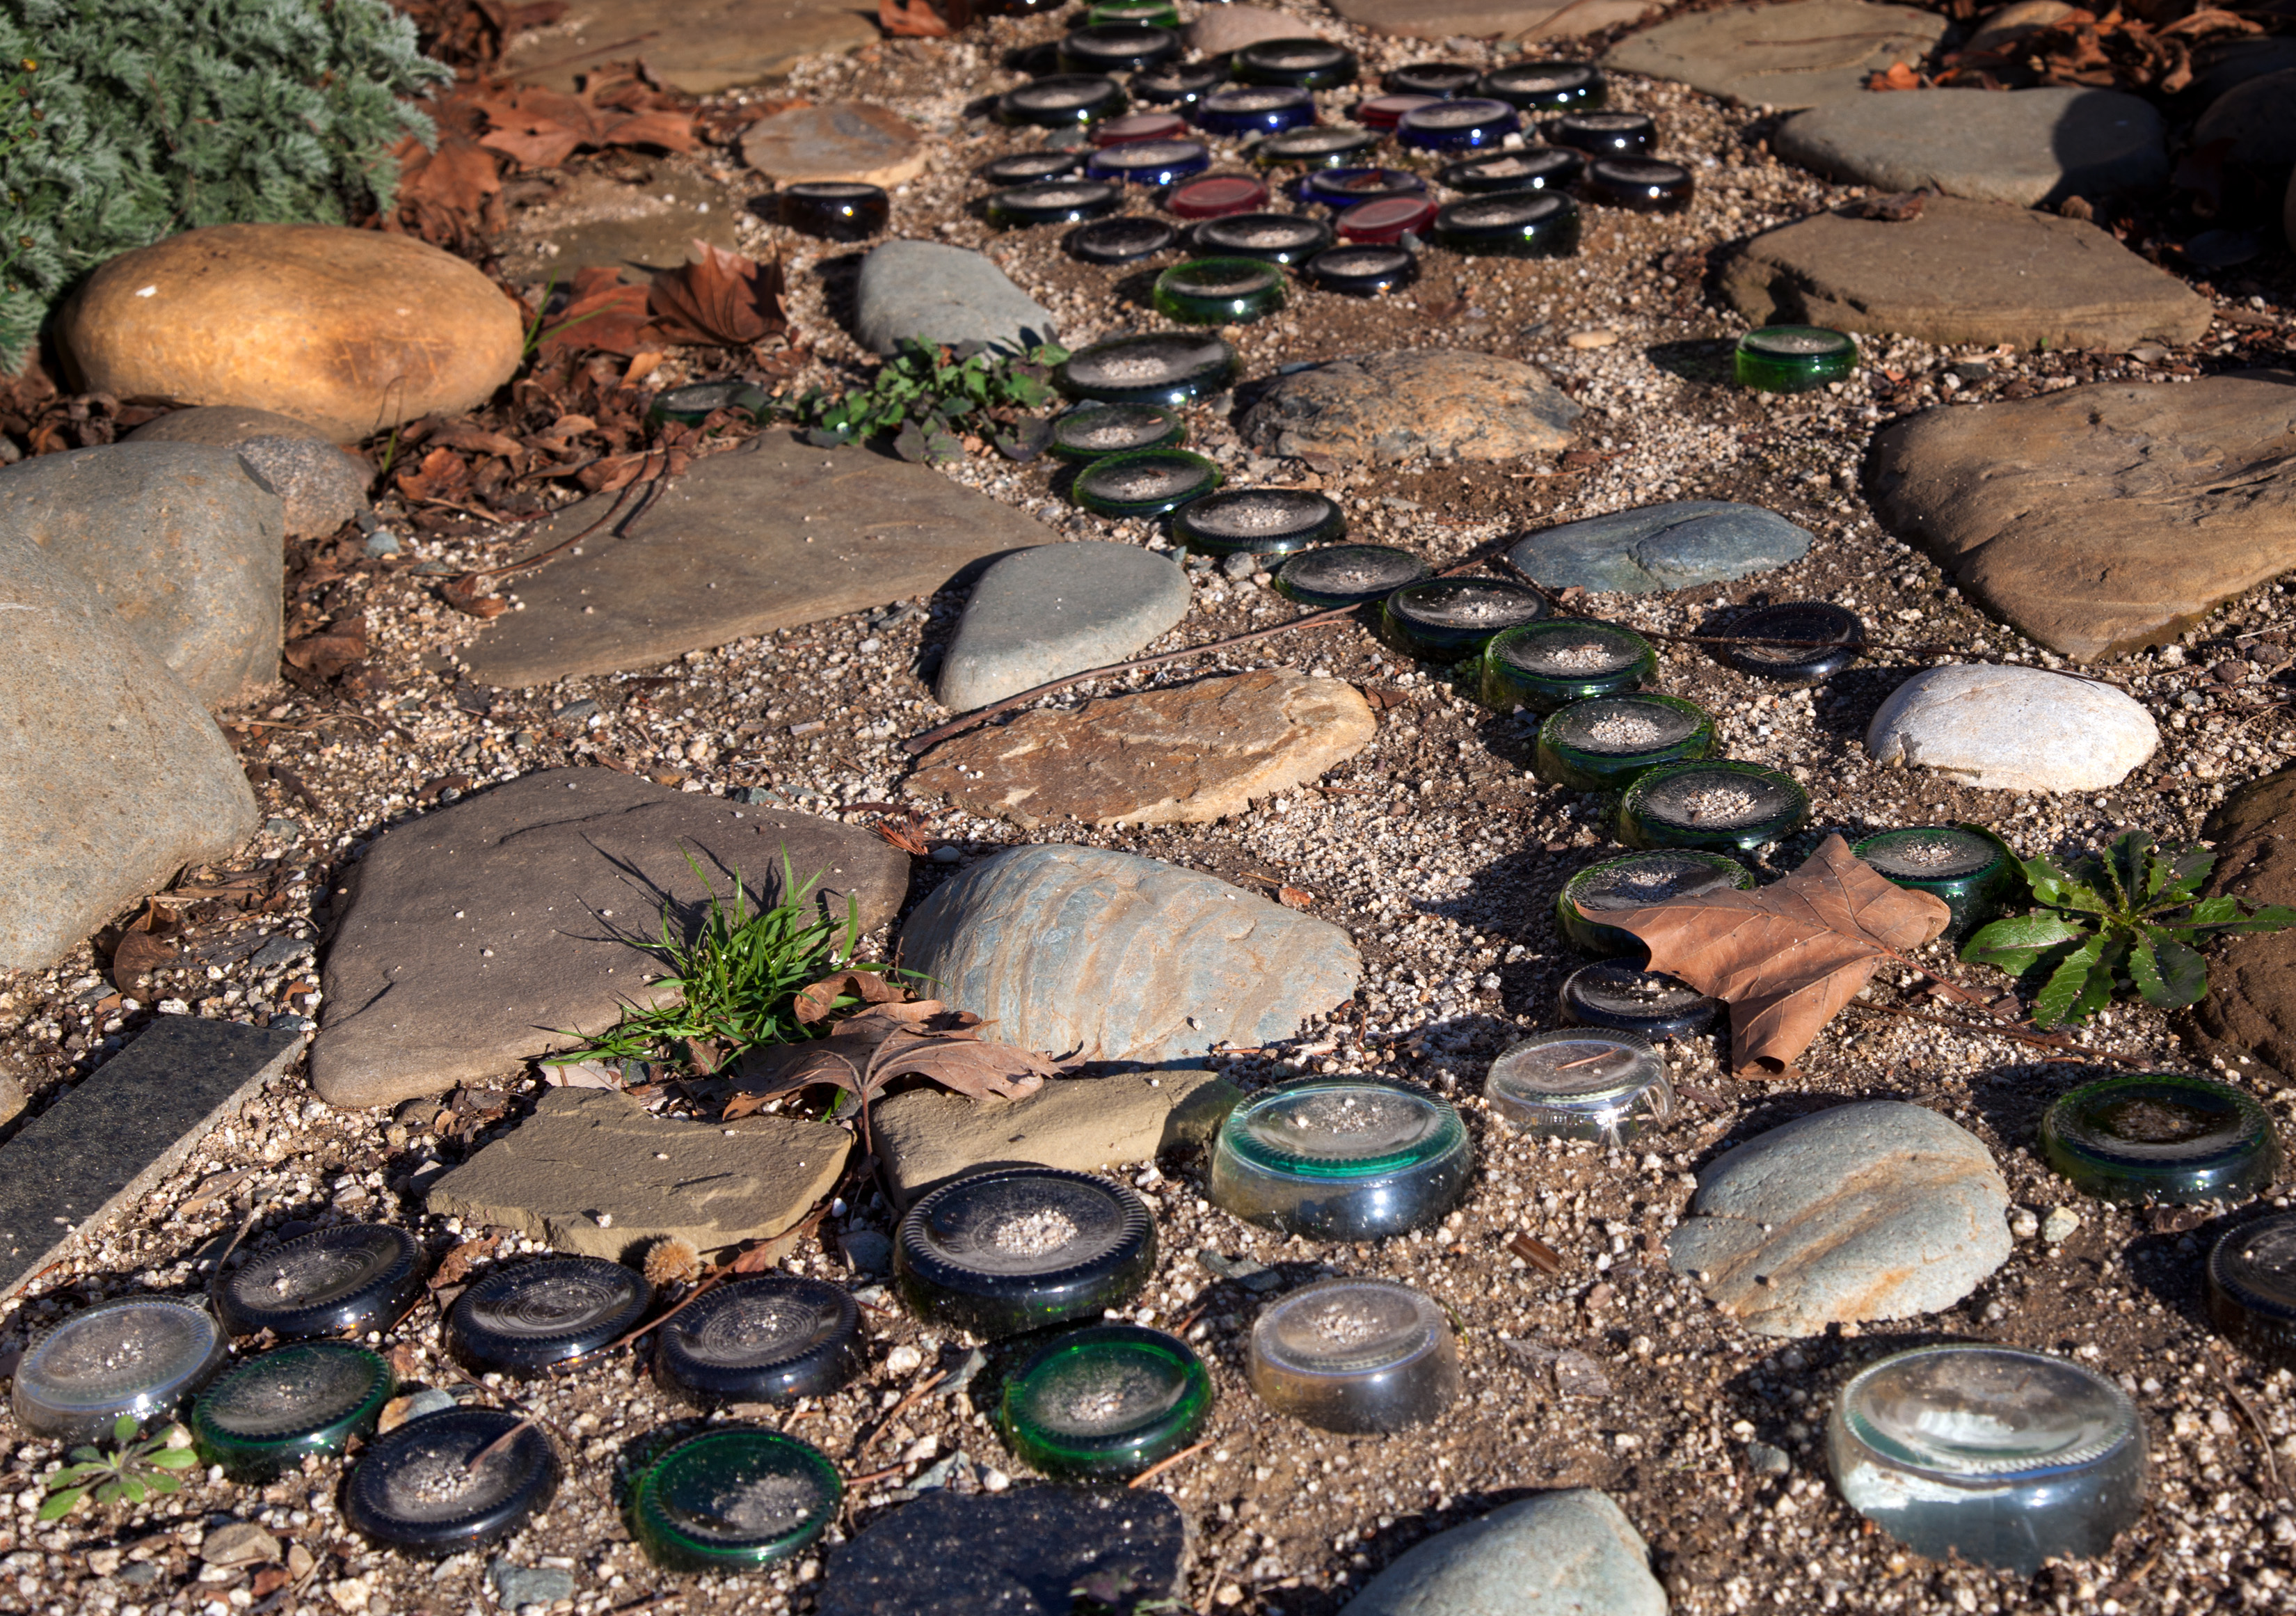
tree, nature, rock, wood, leaf, pond, pebble, autumn, soil, material, geology